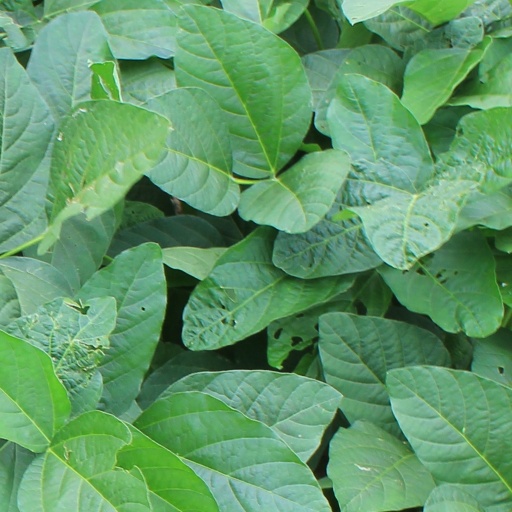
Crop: soybean